Norman Luxton

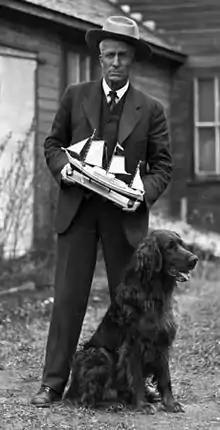
Norman Luxton holding a model of the Tilikum, 1923

Norman Kenny Luxton (November 2, 1876 – October 26, 1962) was a pioneer in the Canadian Rockies known as "Mr. Banff". With John Voss, he attempted to sail around the world in an old red cedar Indian dug-out canoe. On his return to Canada, he worked on improving the community of Banff, Alberta and the relationship between its residents and the aboriginal community.